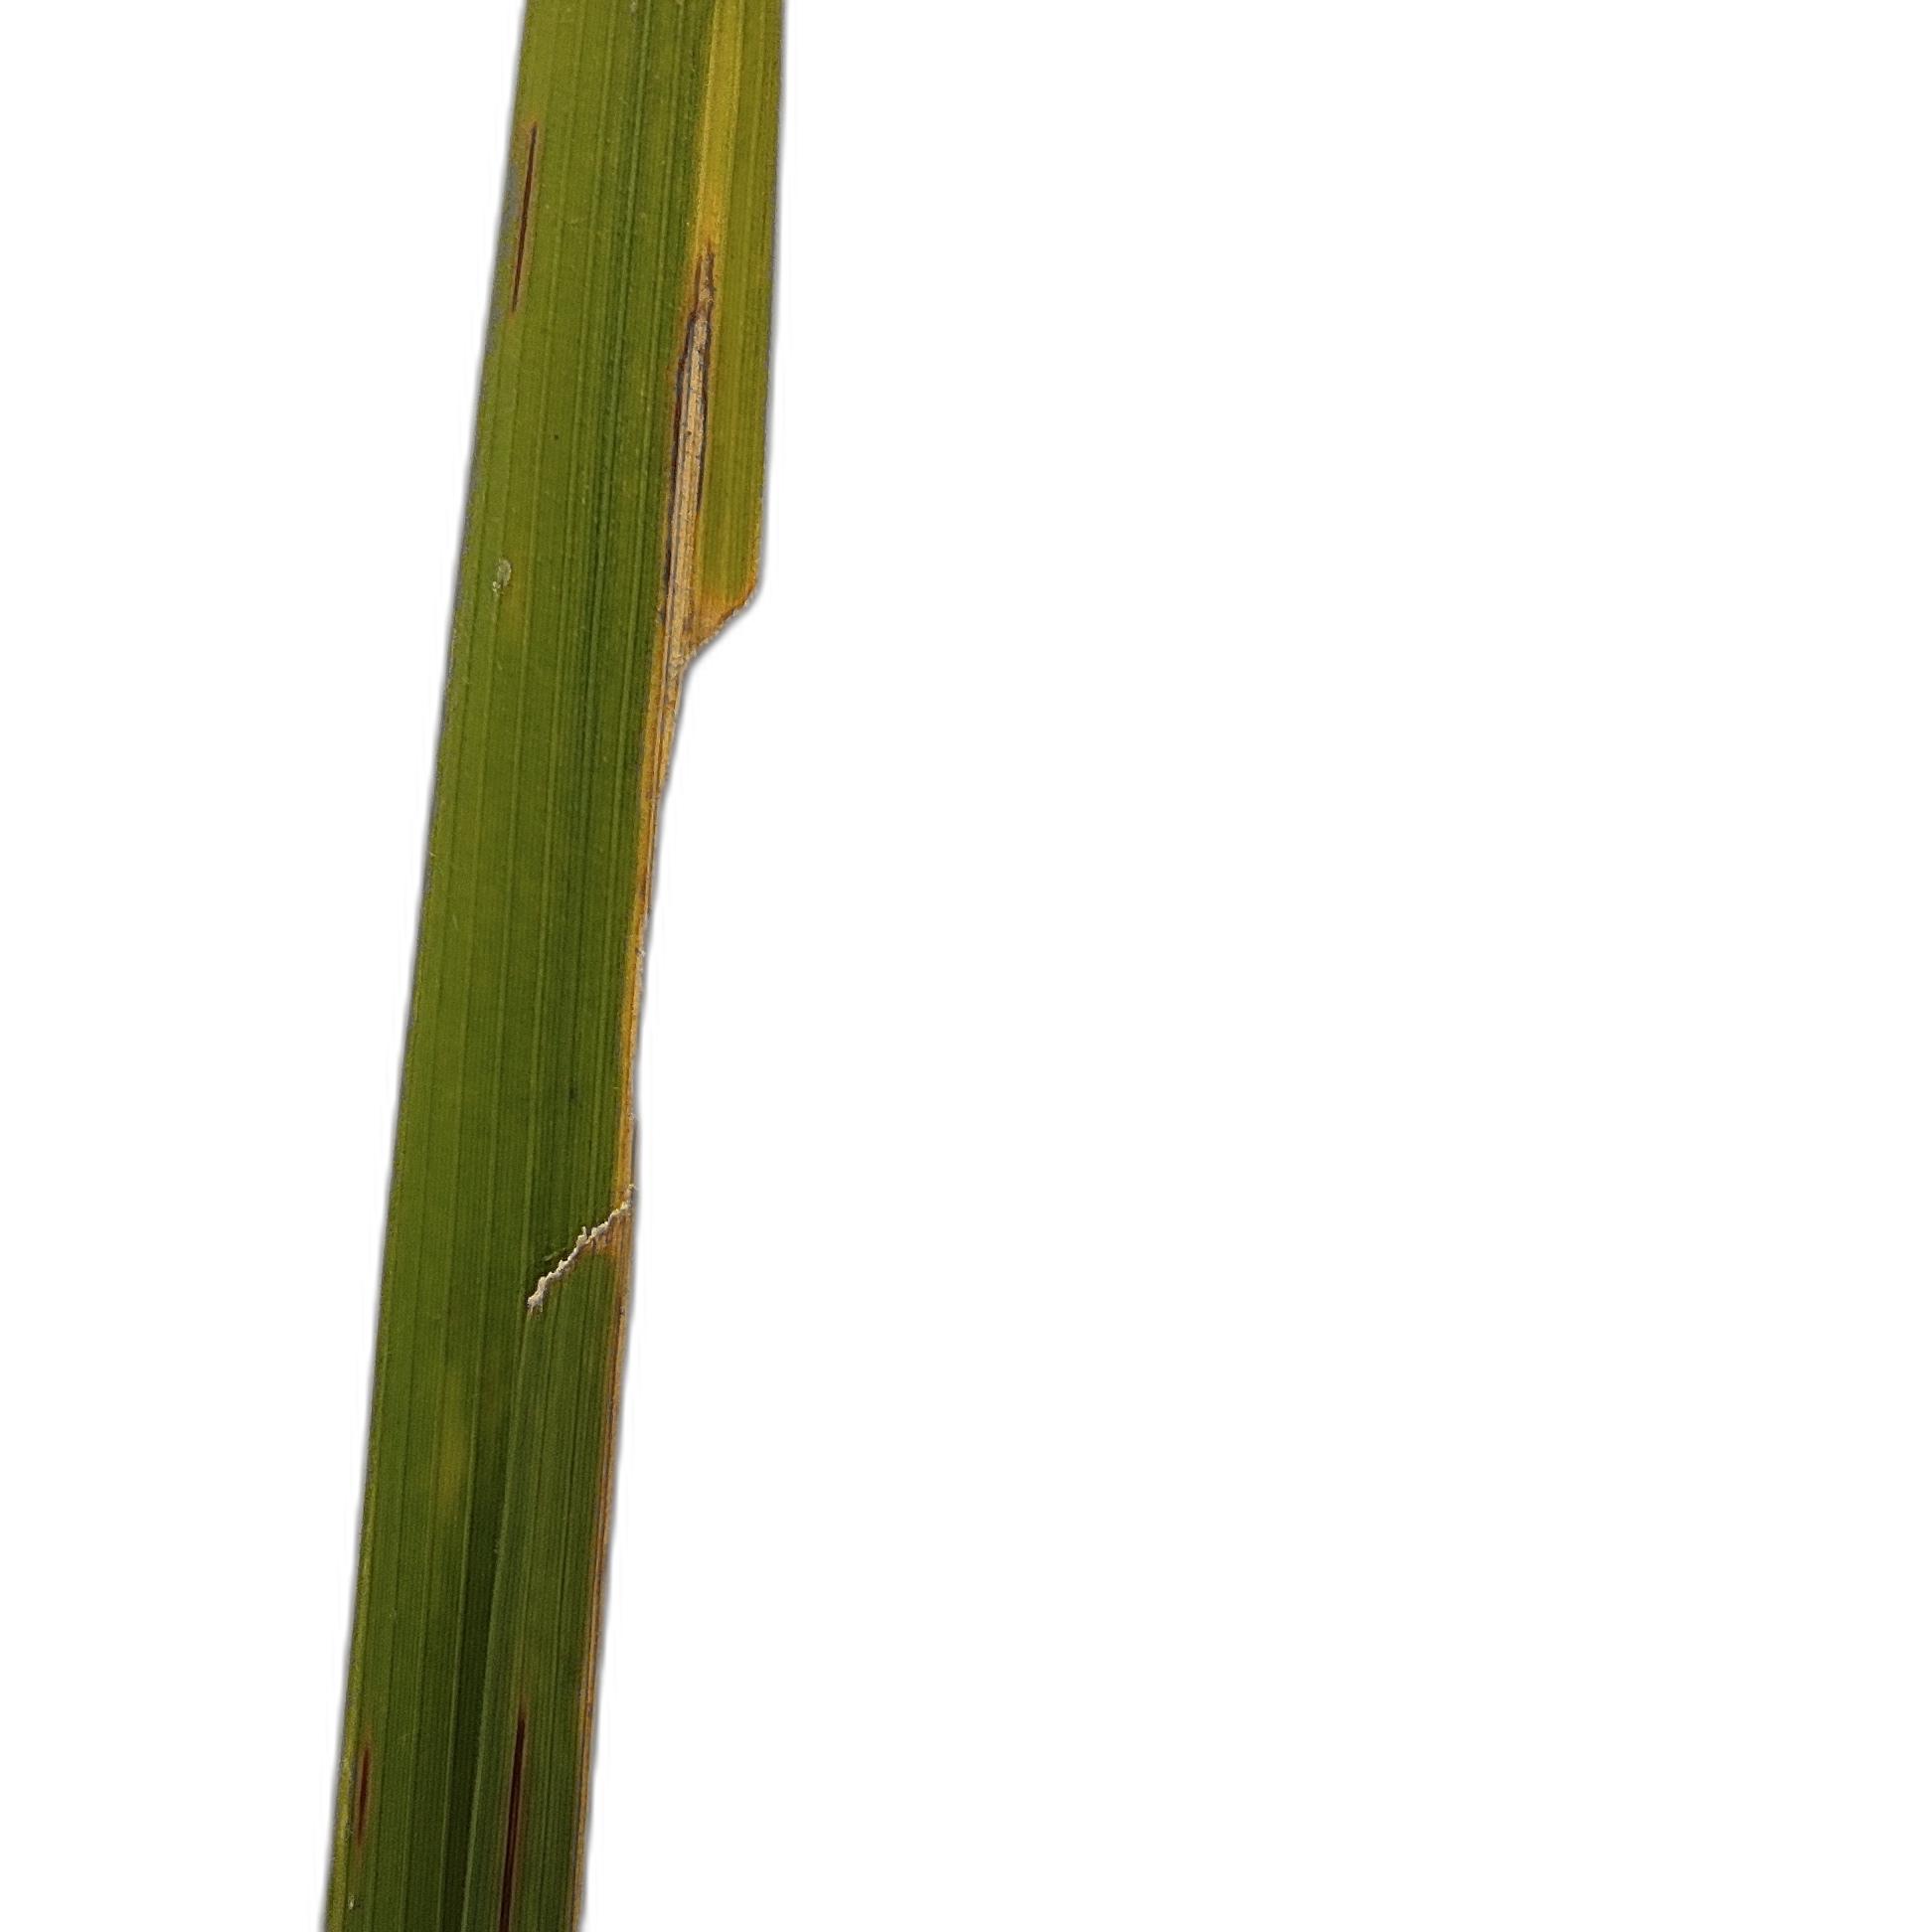
Label: Insect